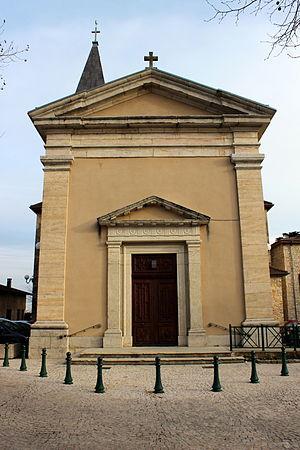
Église de Vaulx-Milieu.
Hugues Quenin, architecte français, né vers 1808 à Tignieu-Jameyzieu, Isère France, est décédé le 29 mai 1878 à Pont-de-Chéruy.